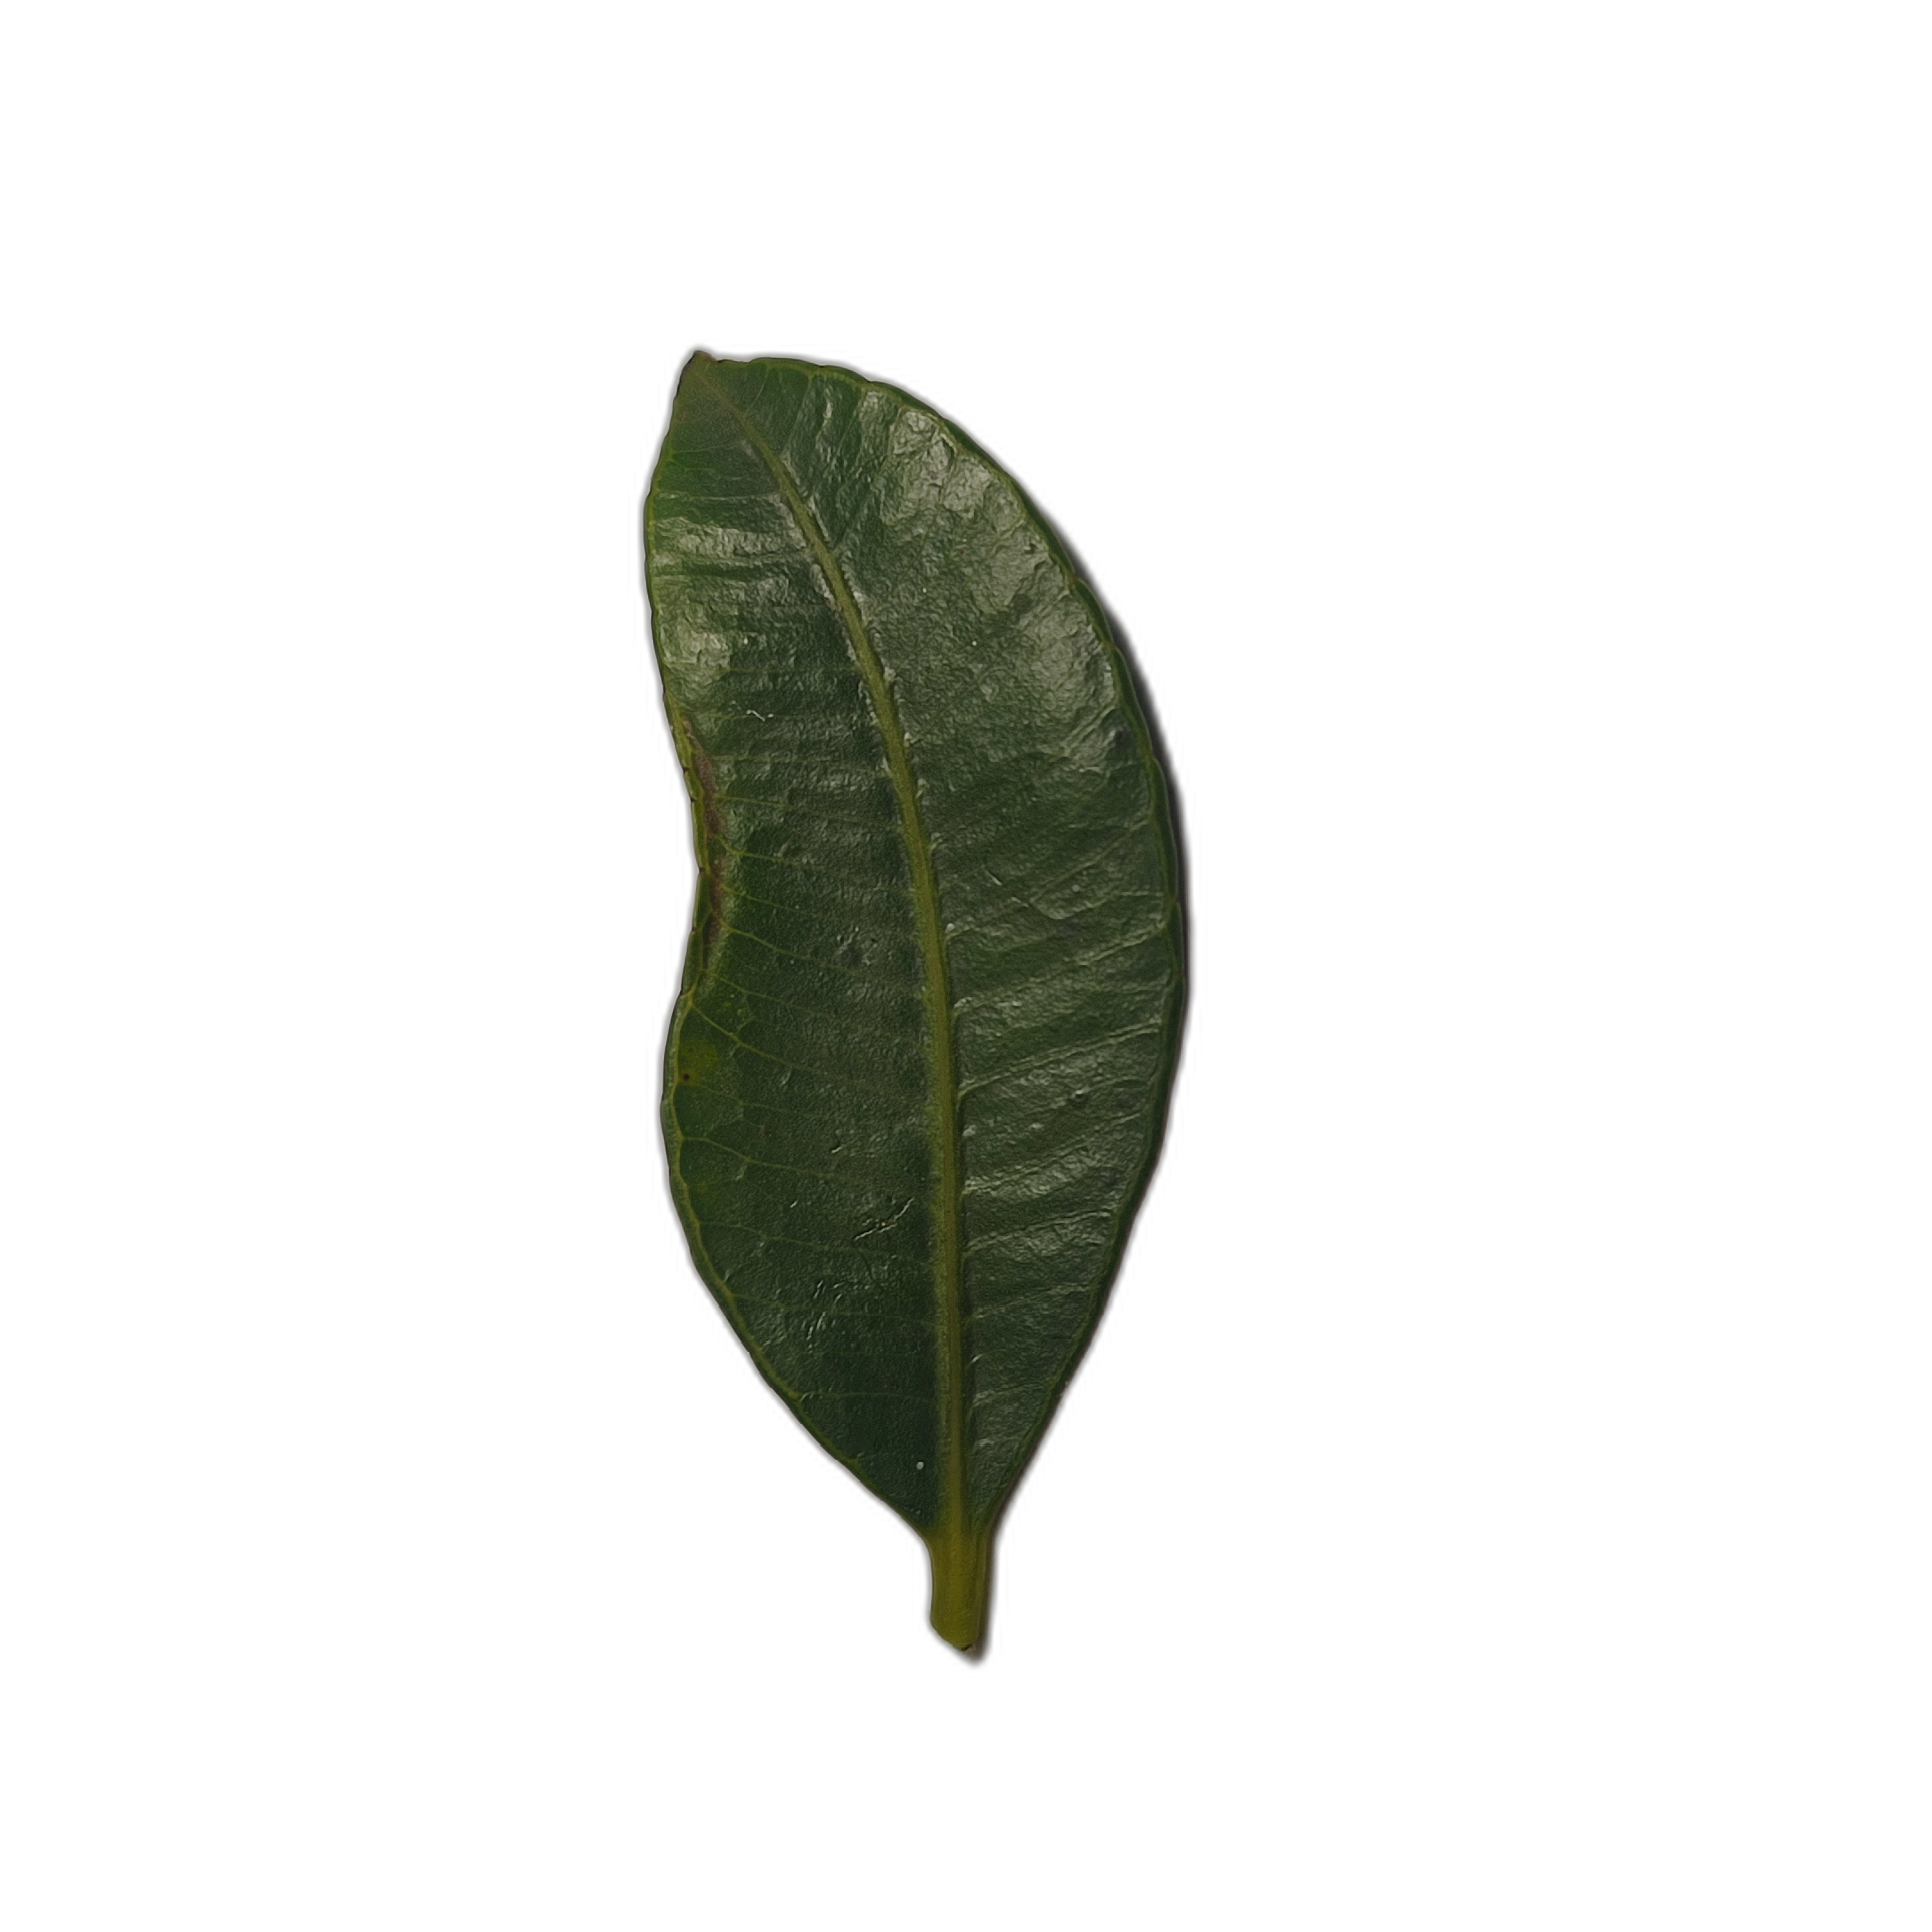
Label: healthy